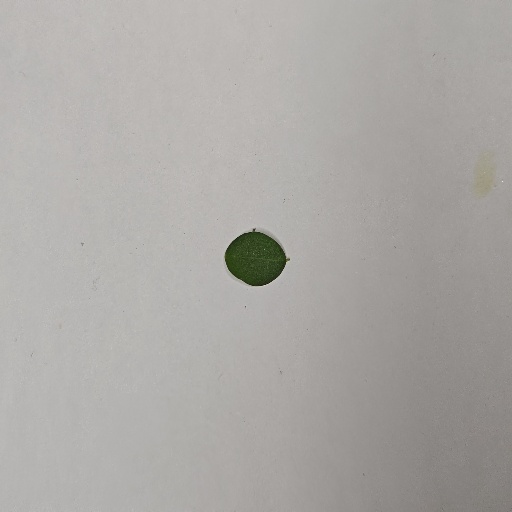
Species: Sojina
Leaf condition: Healthy Leaf